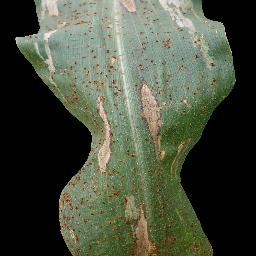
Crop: corn
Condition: (maize)_common_rust